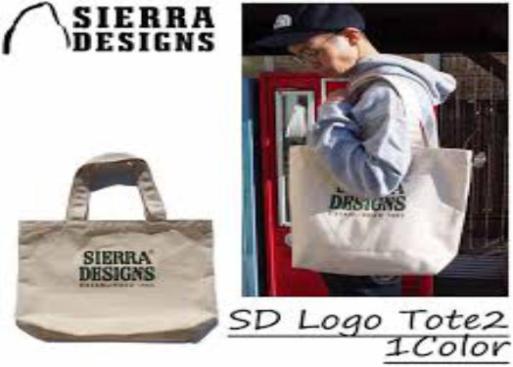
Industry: Sports